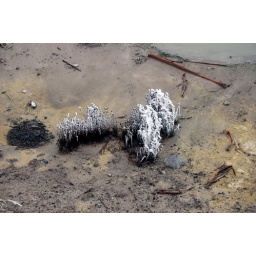
There wasn't a lot of plant life around this hot spring, but this grass was sticking around.